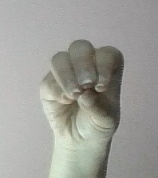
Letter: ha